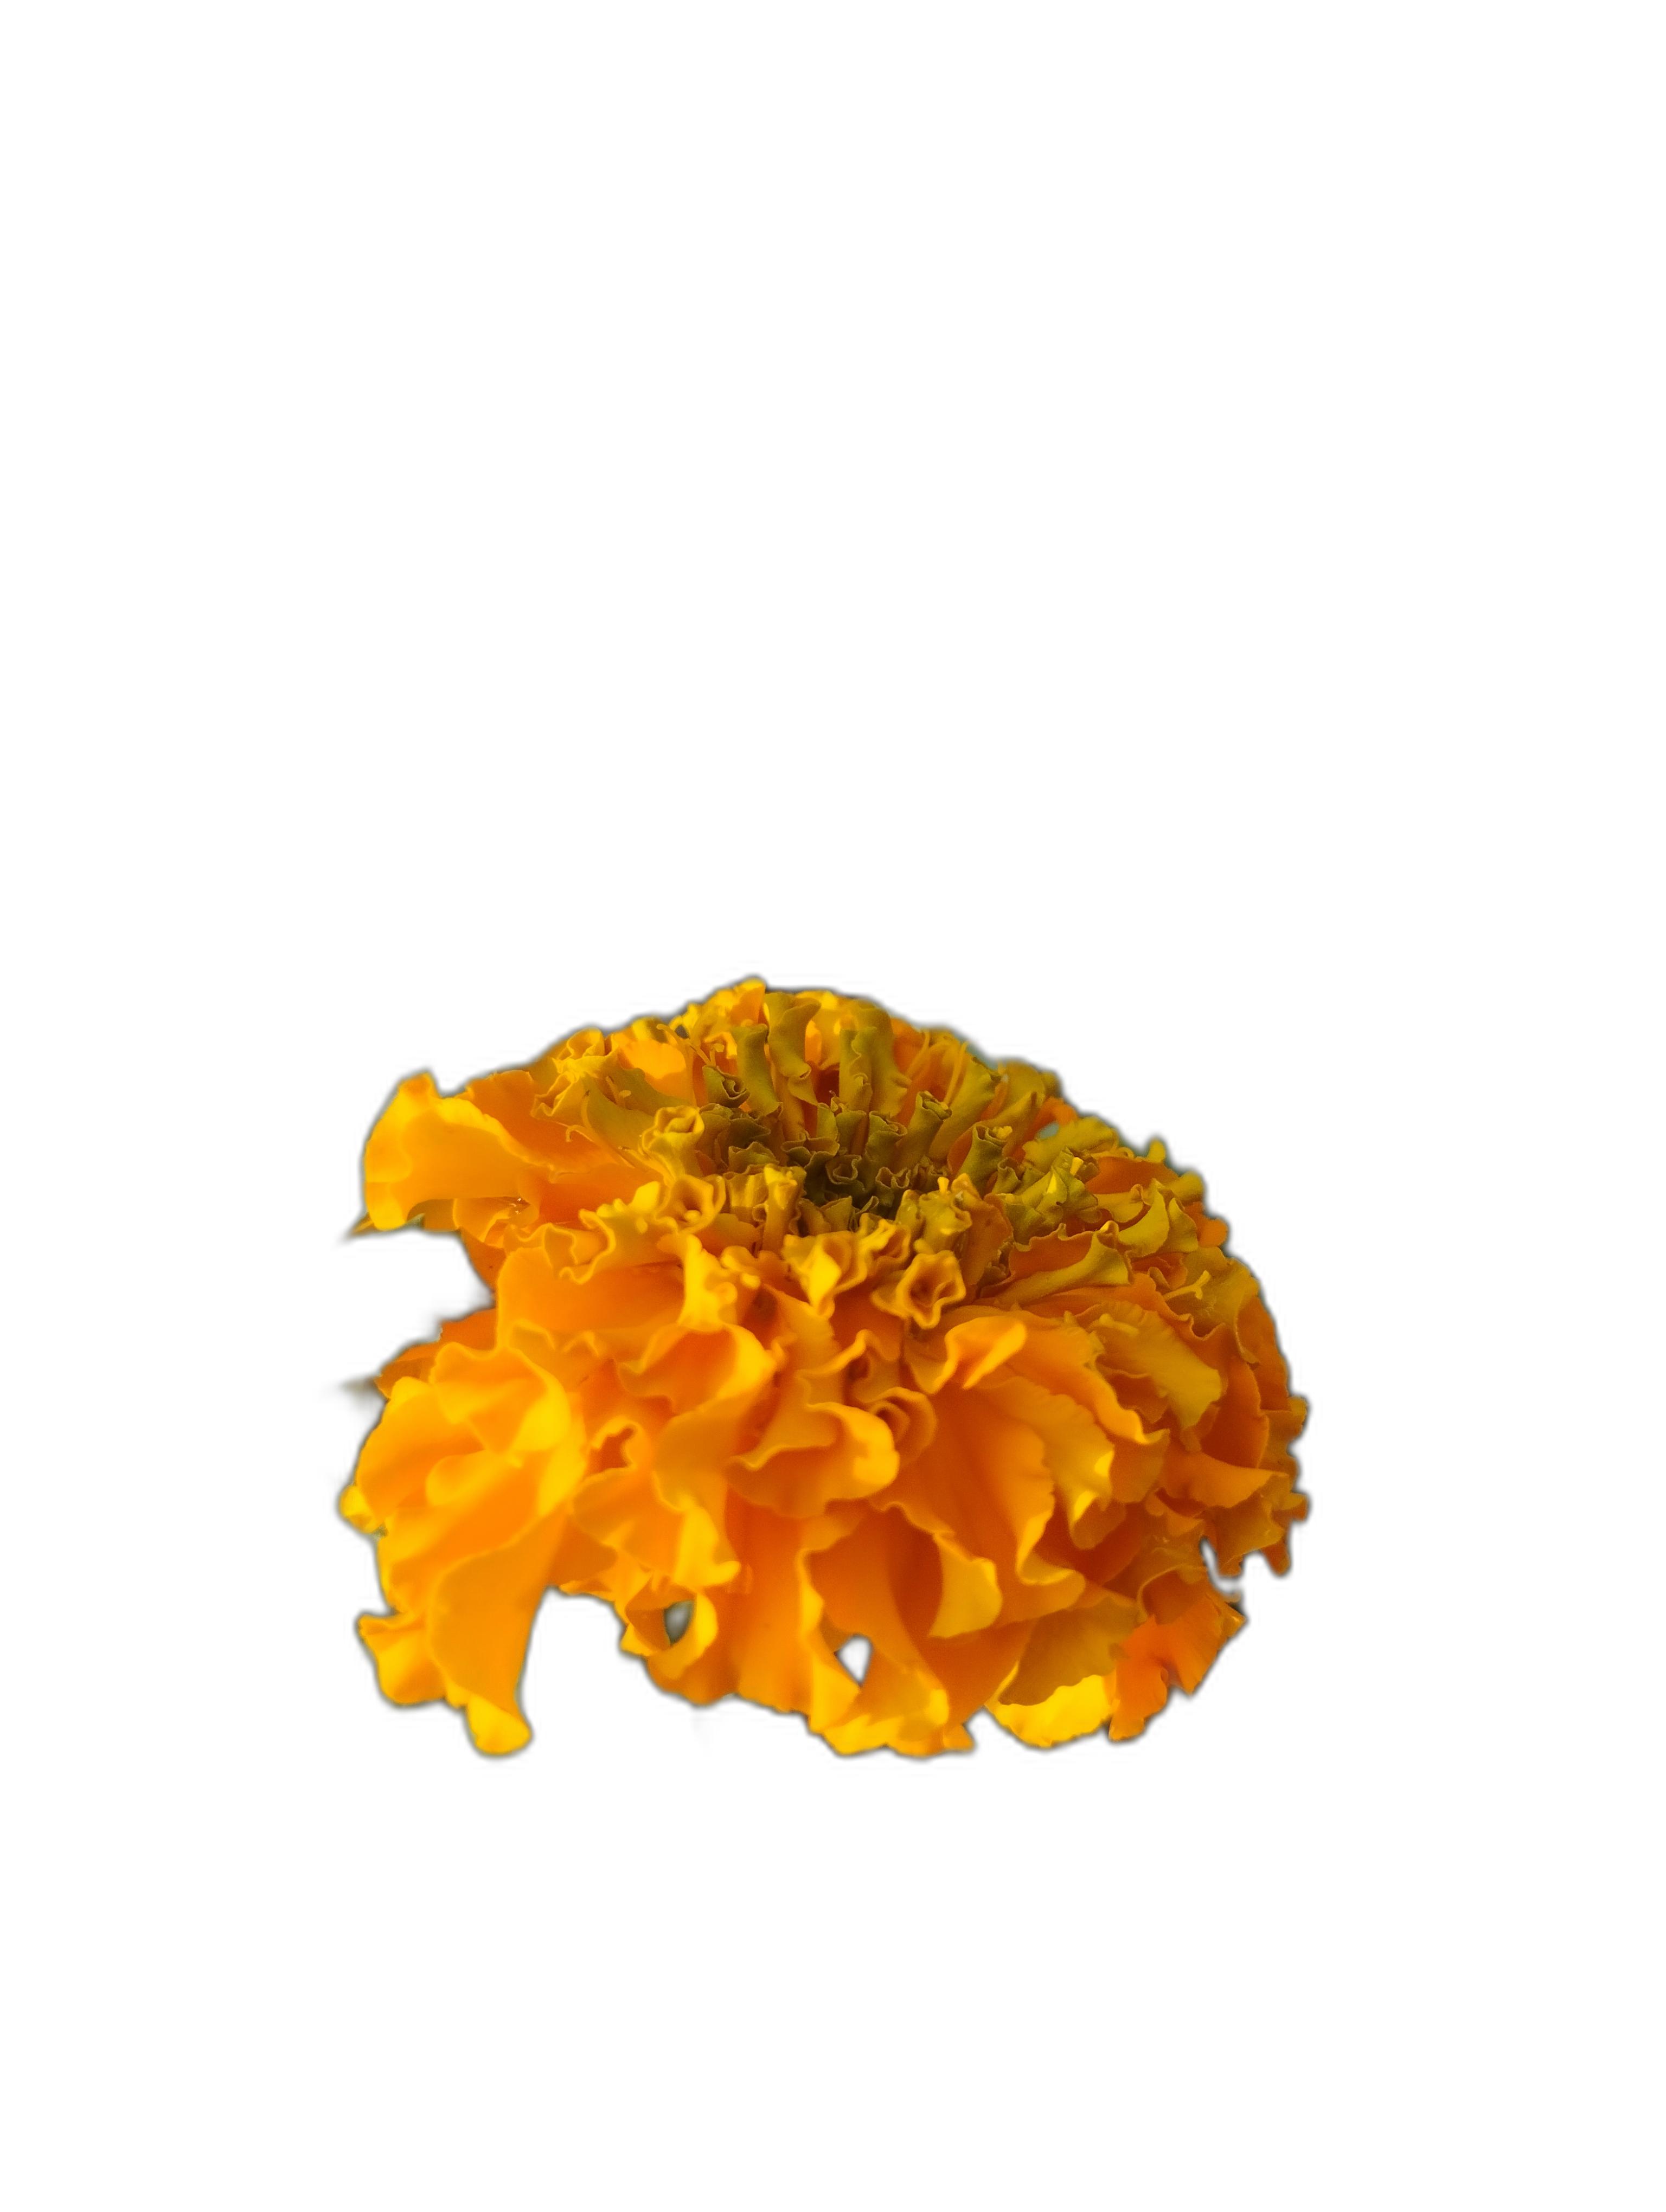
Label: Marigold